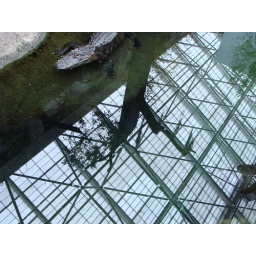
I held the camera above the glass wall and shot without seeing the viewfinder.